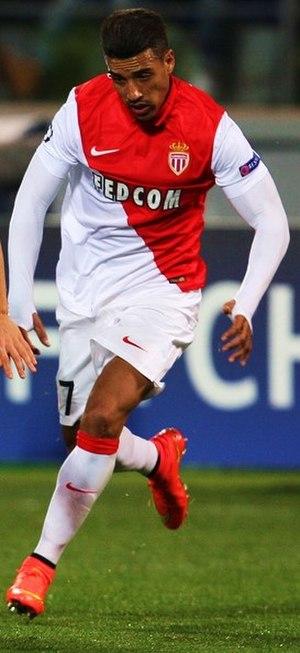
Nabil Dirar, né le 25 février 1986 à Casablanca au Maroc, est un footballeur international marocain qui évolue au poste d'ailier ou de latéral droit au Fenerbahçe SK en Süper Lig. Il possède la double nationalité belgo-marocaine.